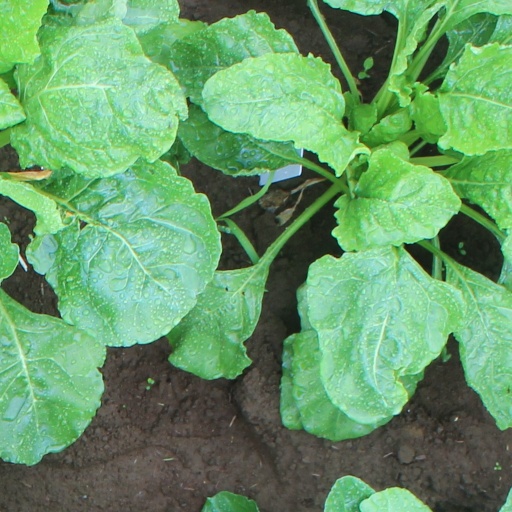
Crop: sugar beet